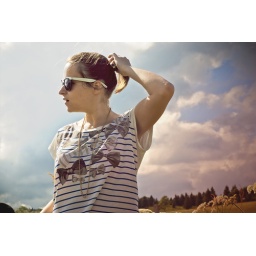
I took couple of shots in a shiny day with 50mm &amp;amp; half red filter. This is a result.